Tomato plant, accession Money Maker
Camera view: bottom (45 deg); turntable rotation: 90 degrees
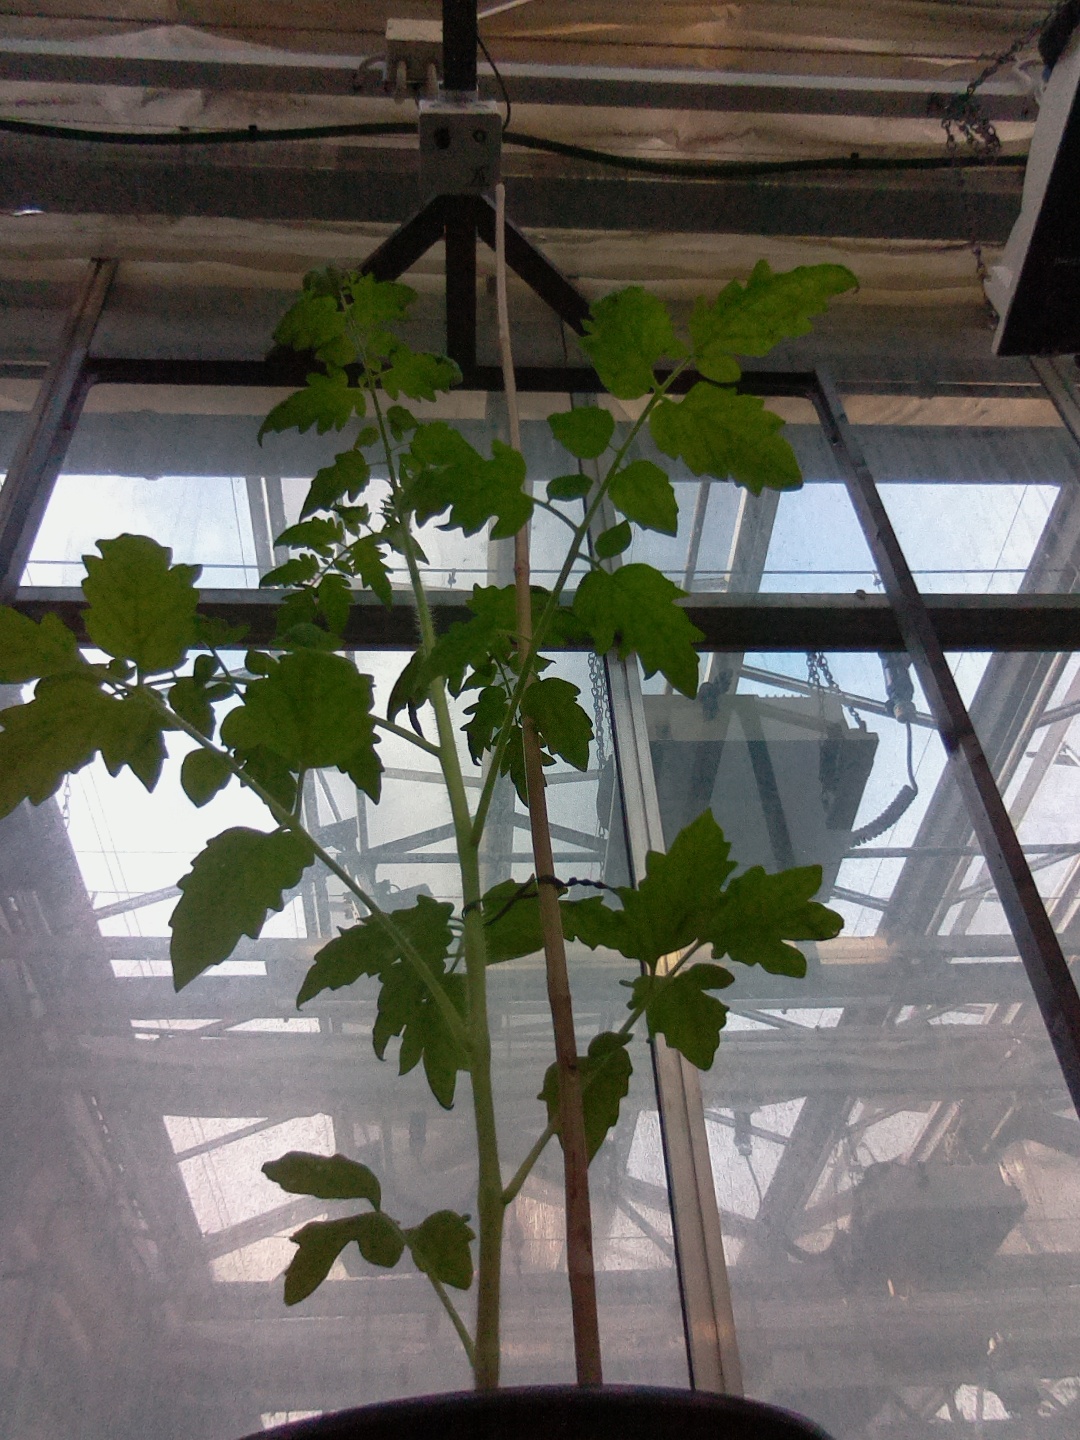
BBCH growth stage 15: 10 of true leaves visible